California Manual on Uniform Traffic Control Devices

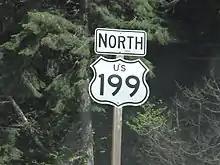
California is the only state that retains the nonrectangular U.S. Route shield, which was used nationally until 1961.

In 1952, the California Department of Public Works Division of Highways published a "Planning Manual of Instructions". A traffic manual was added to the planning manual in 1955.